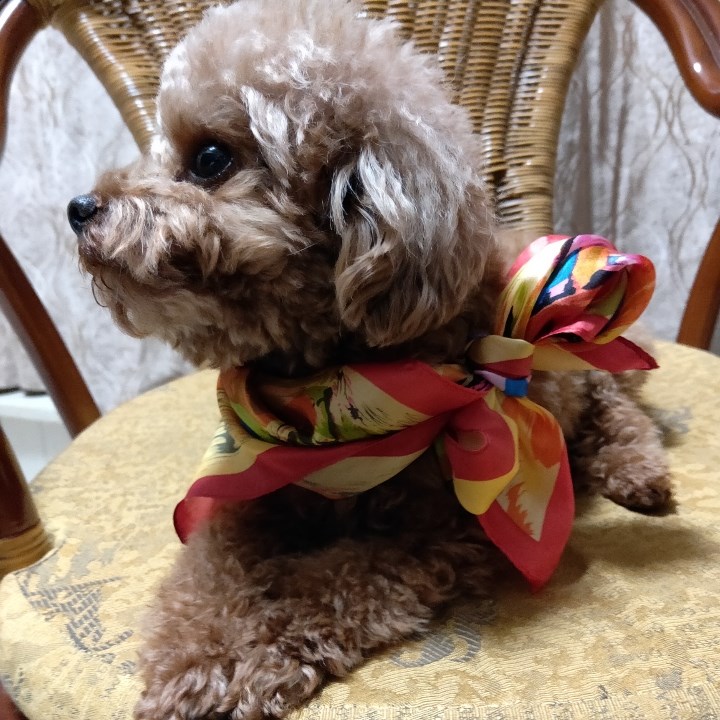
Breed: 7449-n000128-teddy